Van Hool

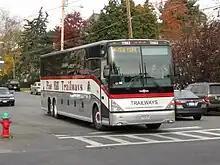
A Van Hool C2045-L in New York City

In 2008, AC Transit took delivery of a fleet of new model A300L buses. These buses are unique in the United States market, as they have their engines mounted between the front and rear axles in an attempt to improve the ride quality. This bus is a longer version of the previously introduced A300K ("K" stands for "kort", "short" in Dutch and "L" for "lang", "long"). A survey of AC Transit riders found that they approved of the design and quality of the new buses.